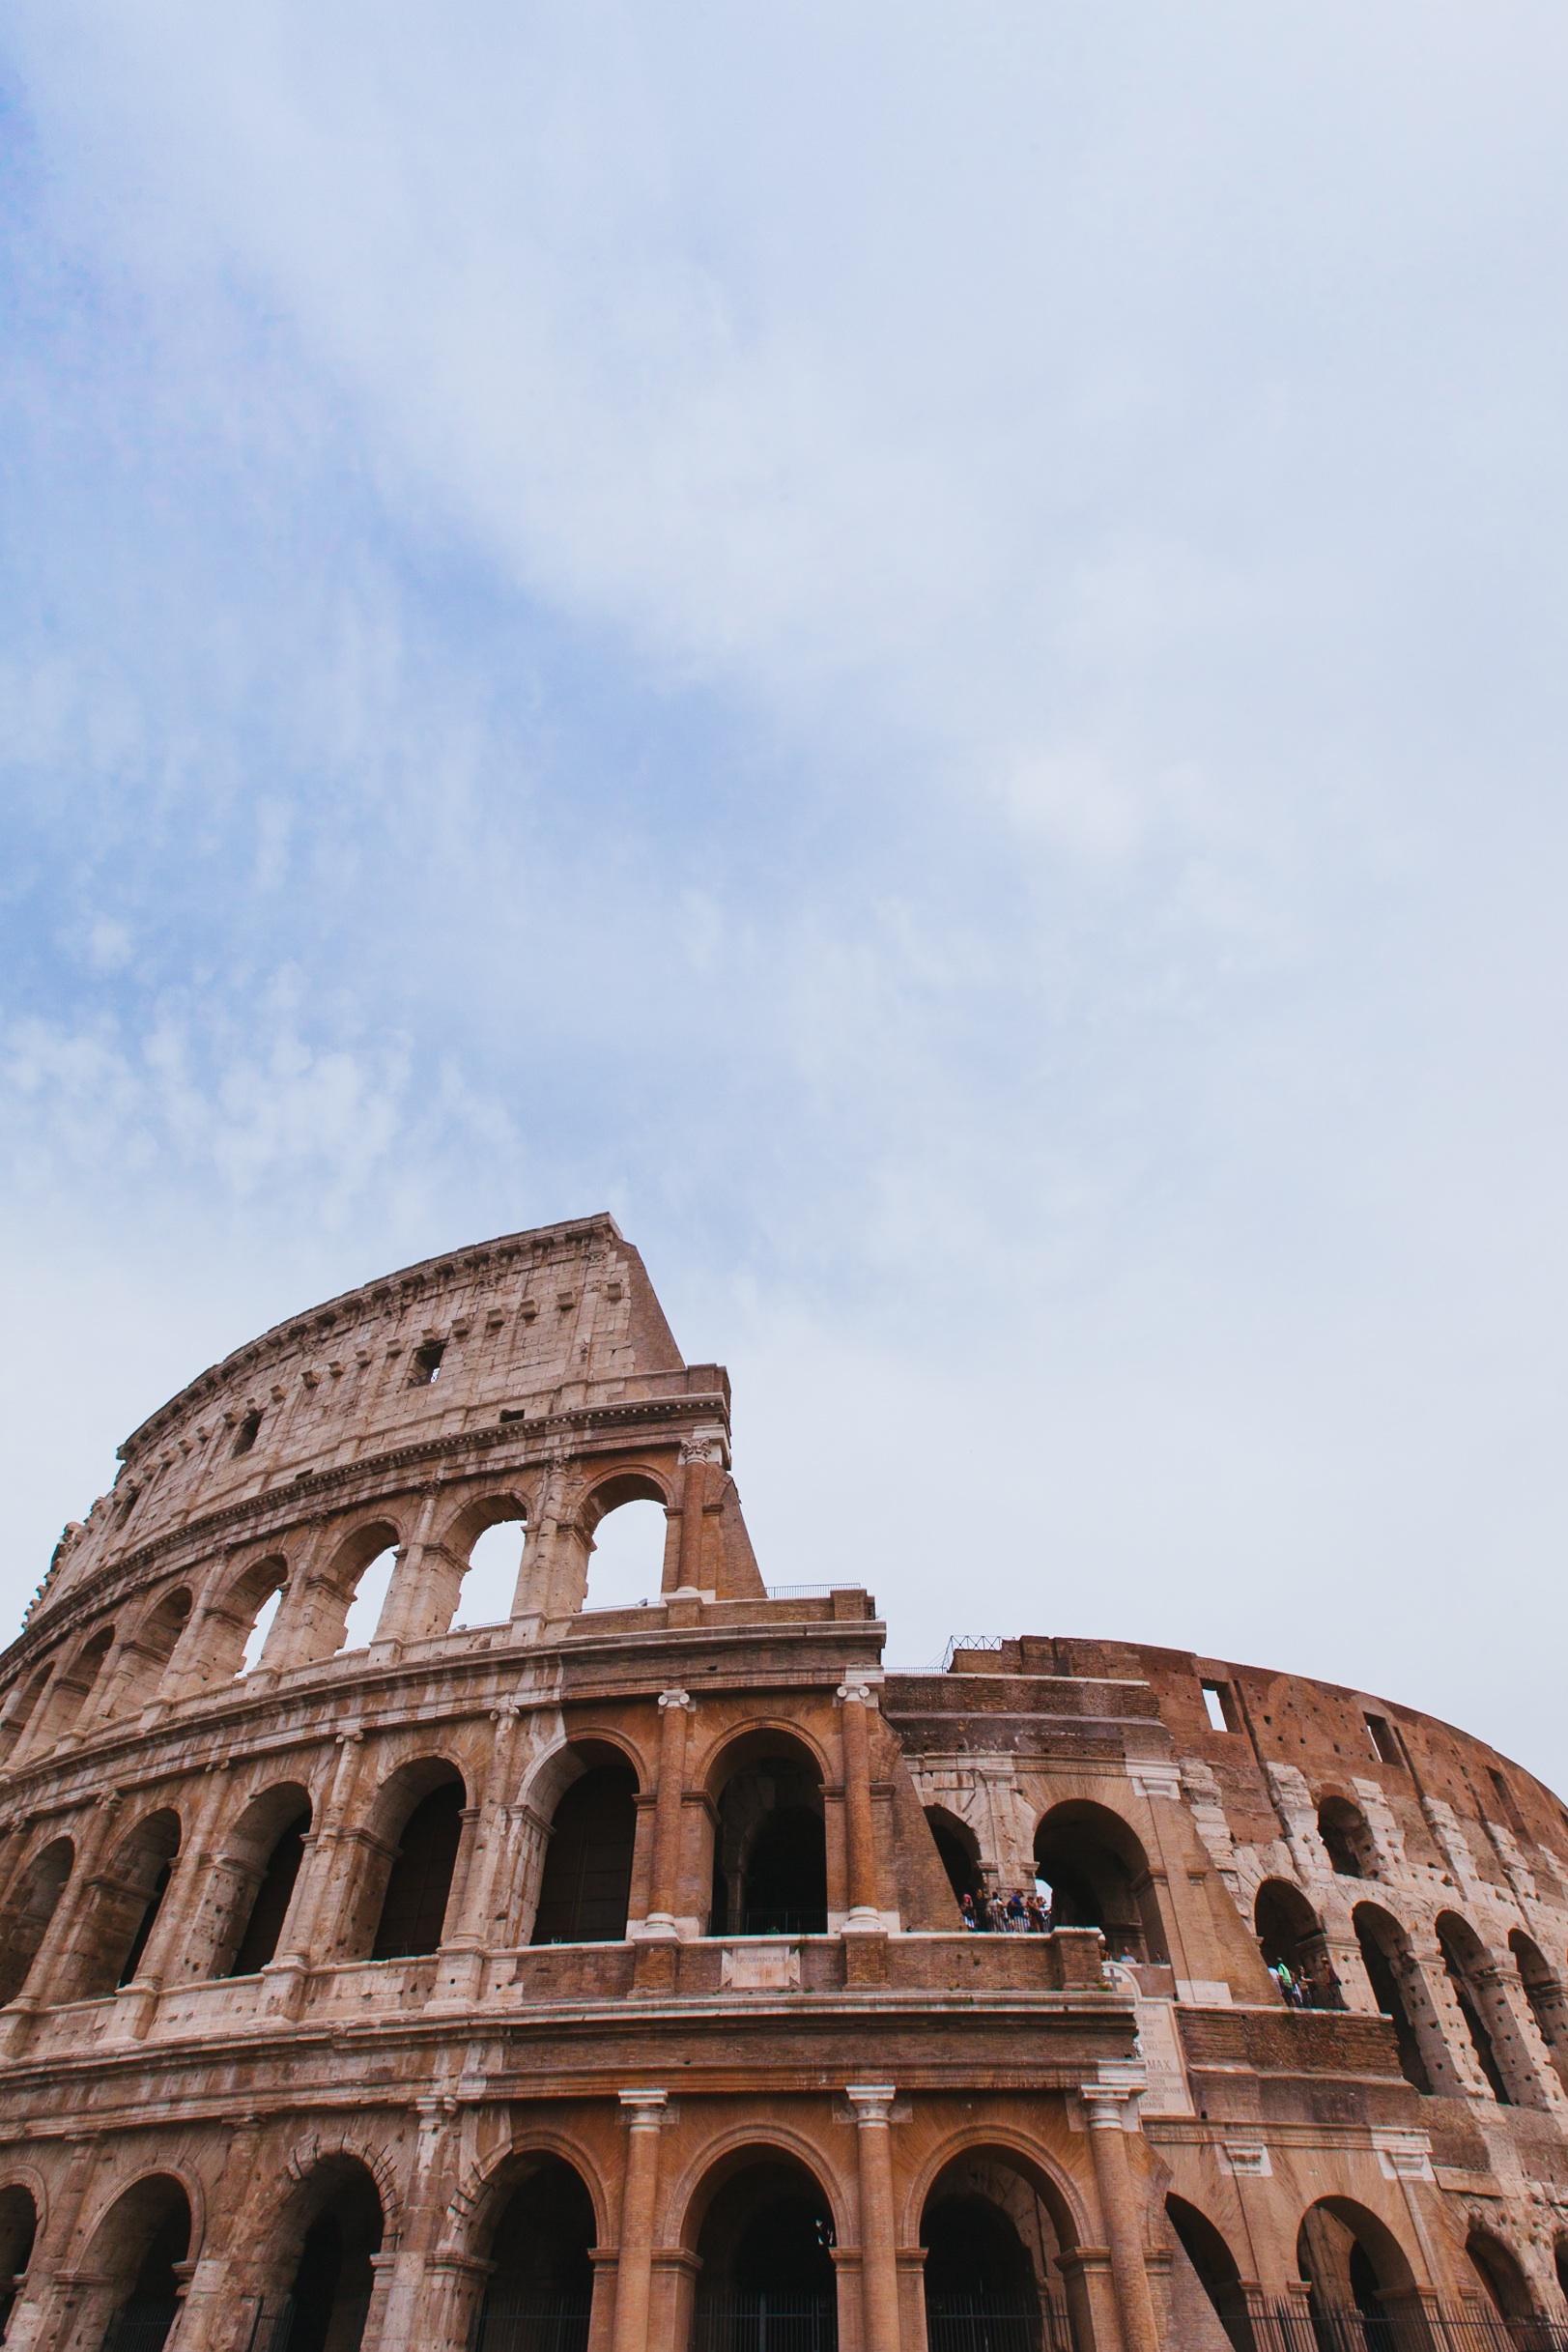
architecture, structure, monument, arch, landmark, place of worship, temple, dome, ancient rome, ancient history, human settlement